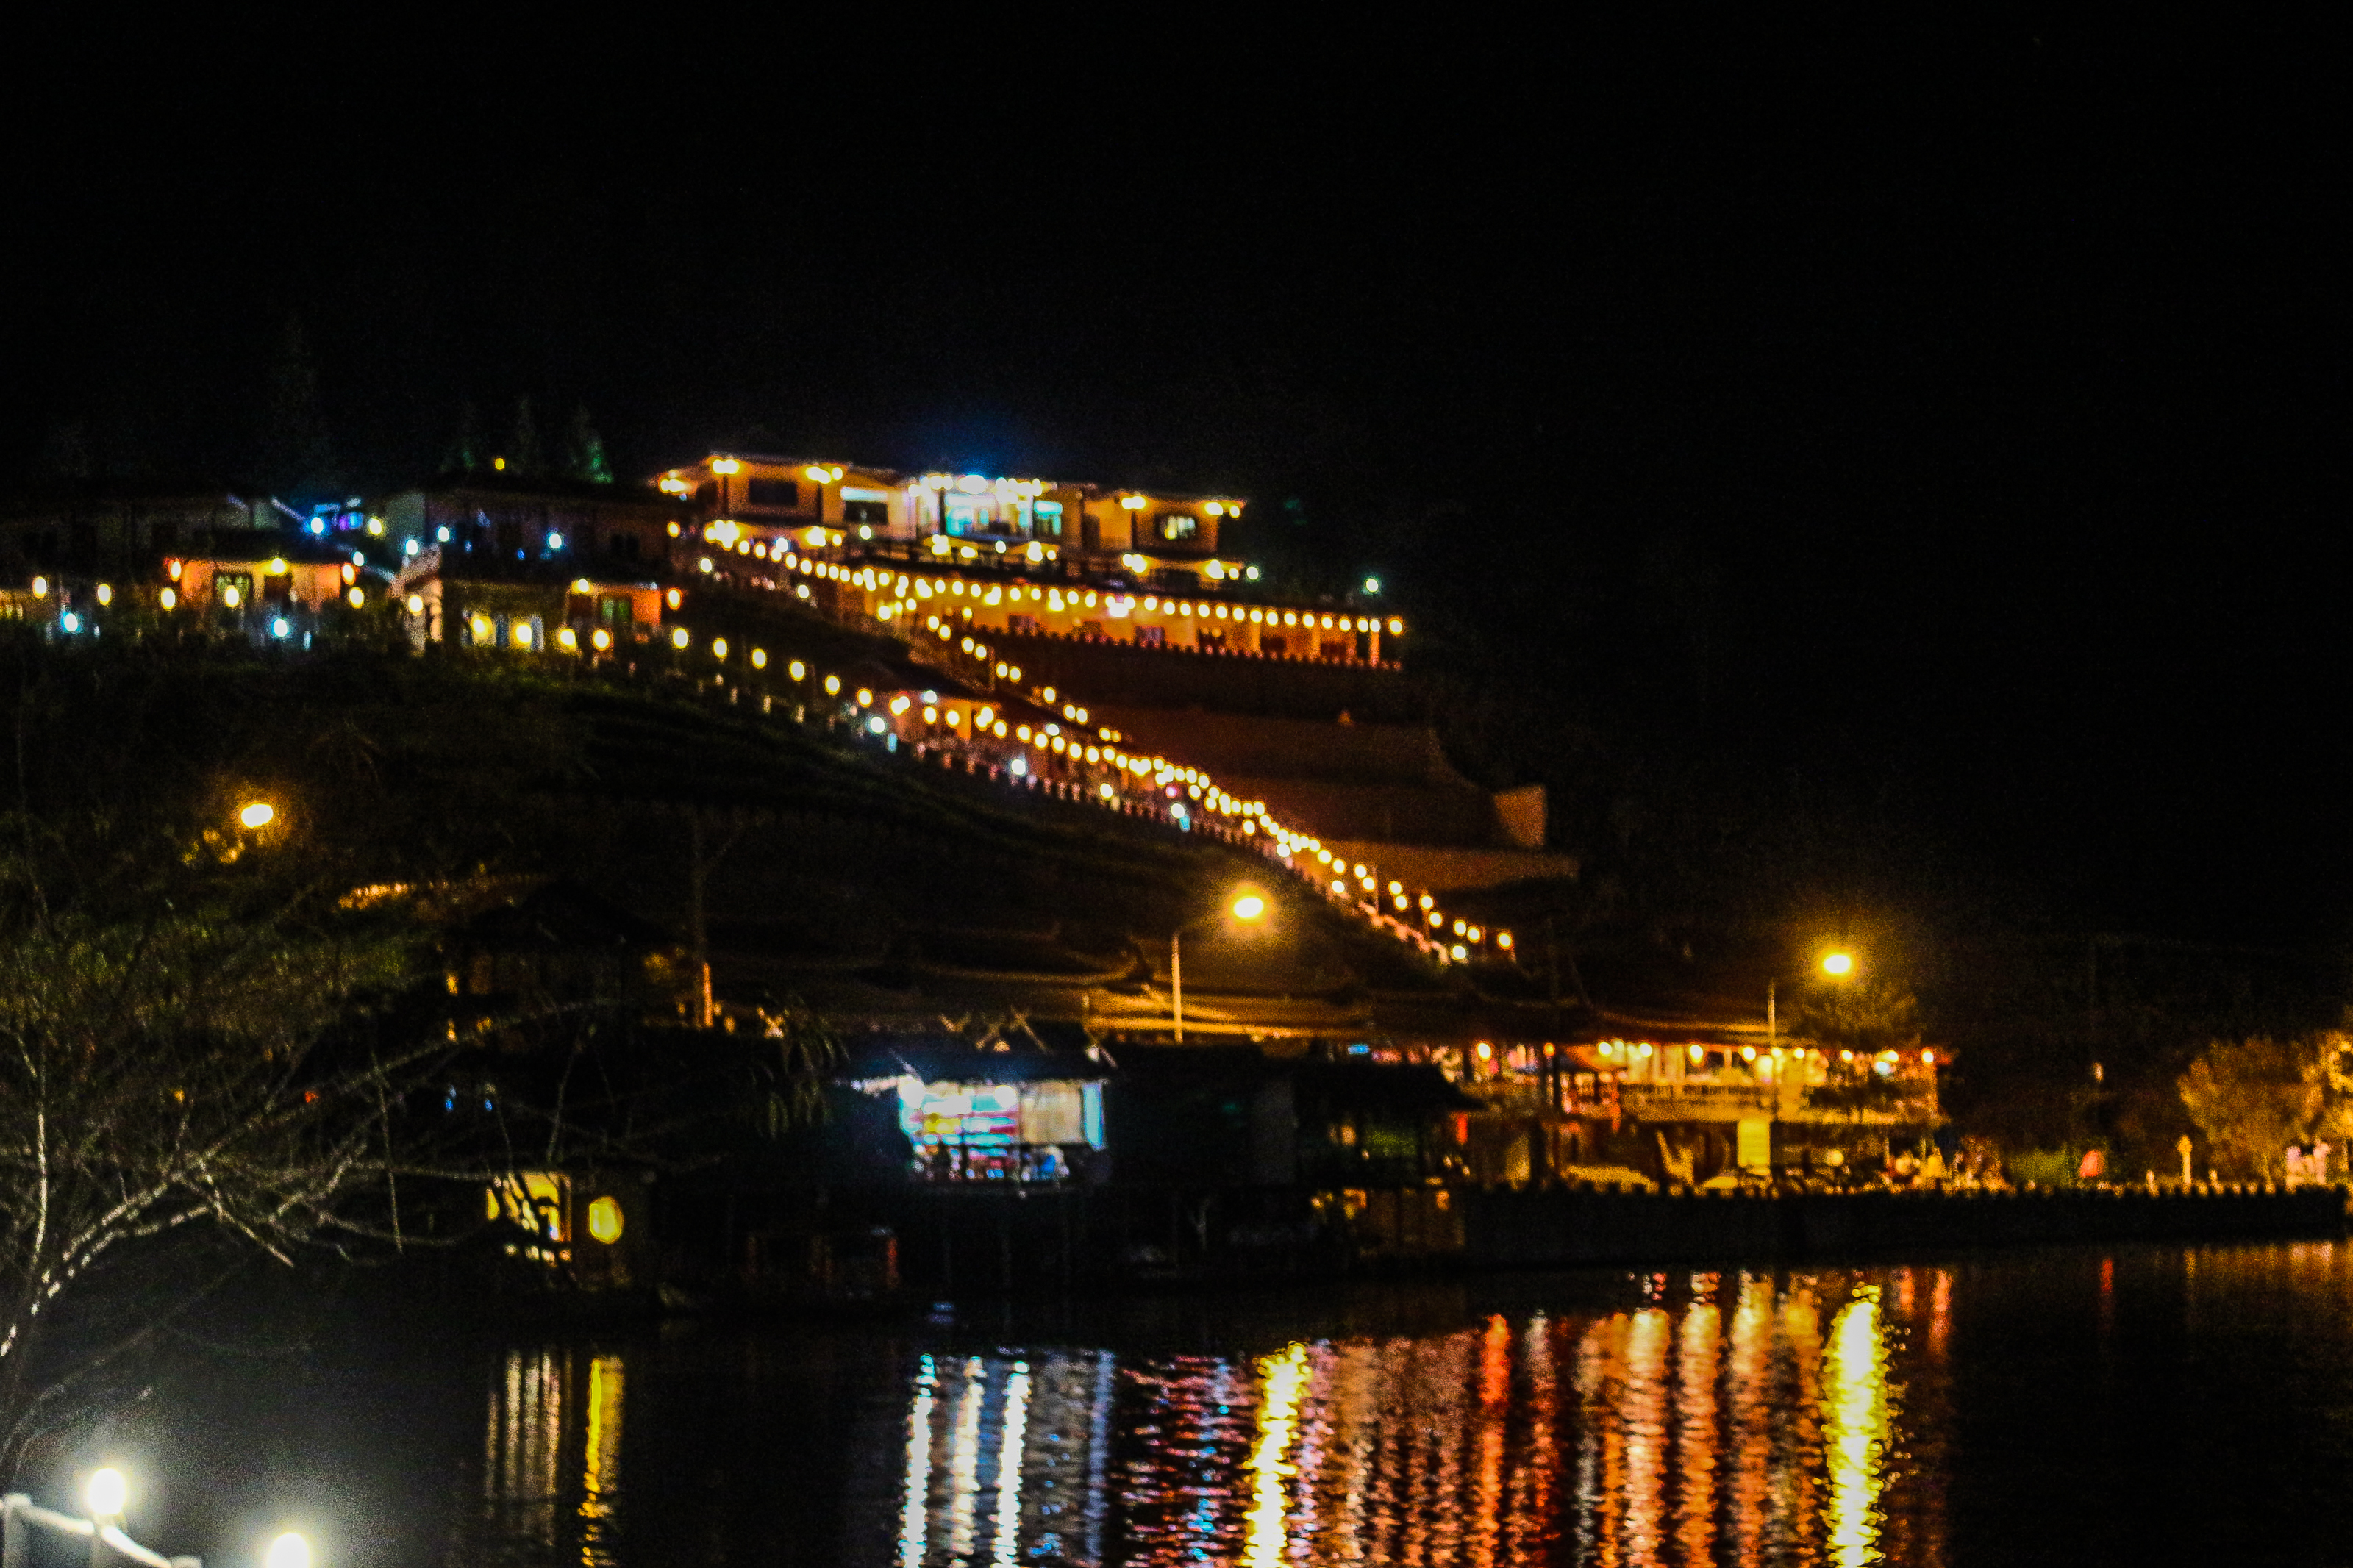
forest, shadow, traveler, sunshine, magnificent, cold, holiday, ban, mist, summer, settlement, mae, beautiful, chinese, tea, mountain, view, son, romantic, design, thailand, national, sunny, village, day, park, sky, green, journey, natural, wallpaper, nature, relax, cool, tree, thai, water, hmong, hong, sunlight, field, light, background, river, travel, lake, landscape, fog, night, lighting, waterway, city, reflection, metropolitan area, bridge, architecture, urban area, midnight, metropolis, darkness, cityscape, fixed link, tourist attraction, nonbuilding structure, evening